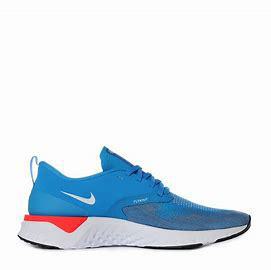
Brand: Nike
Model: Odyssey React Flyknit 2